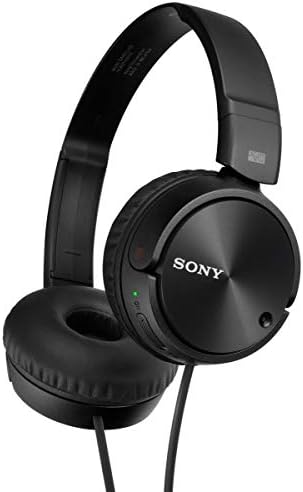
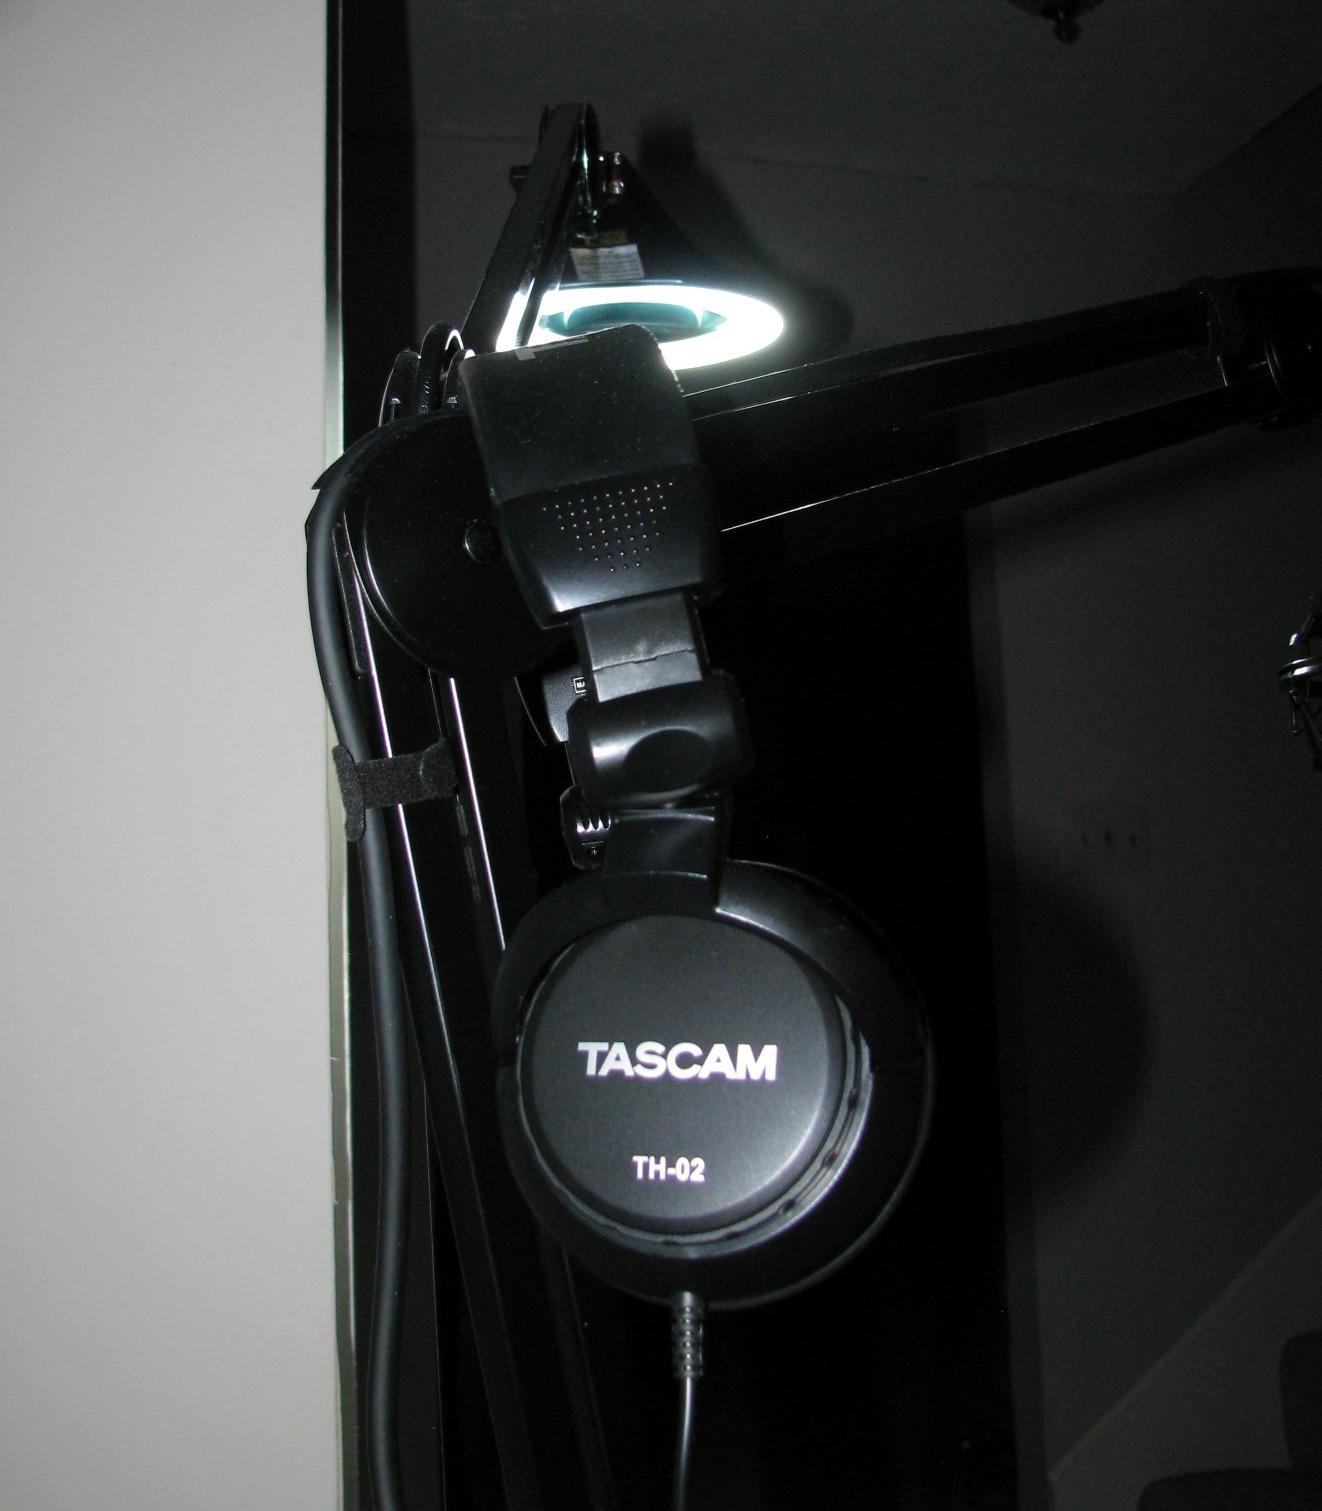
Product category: headphones
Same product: no